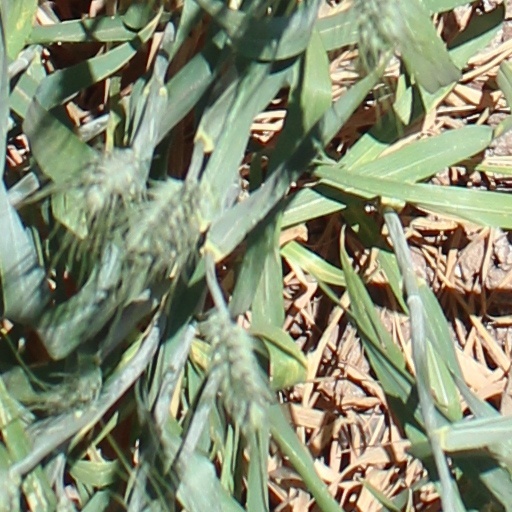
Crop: wheat